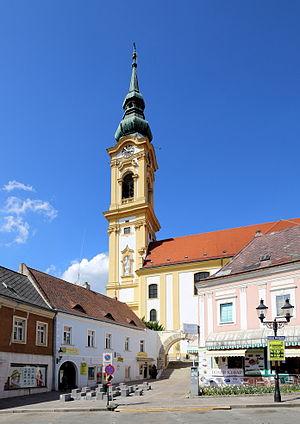
Stockerau est une commune autrichienne du district de Korneuburg en Basse-Autriche.